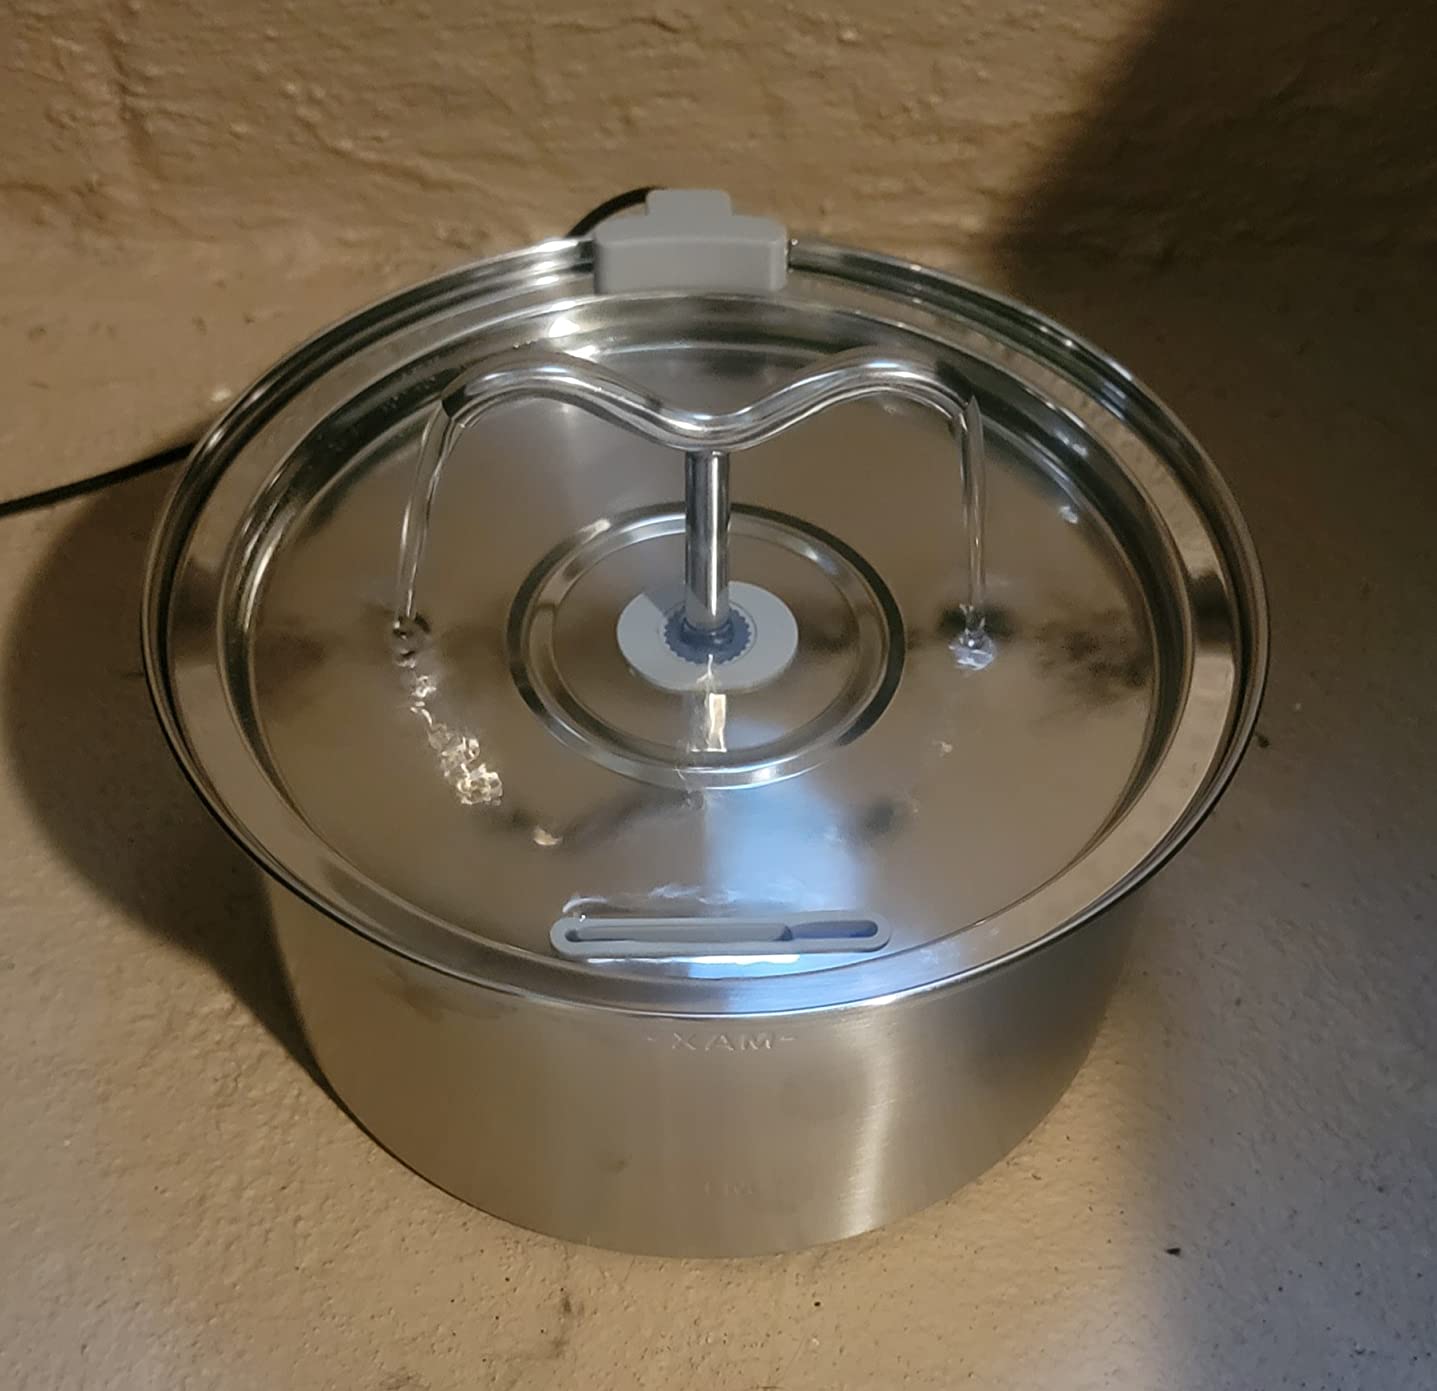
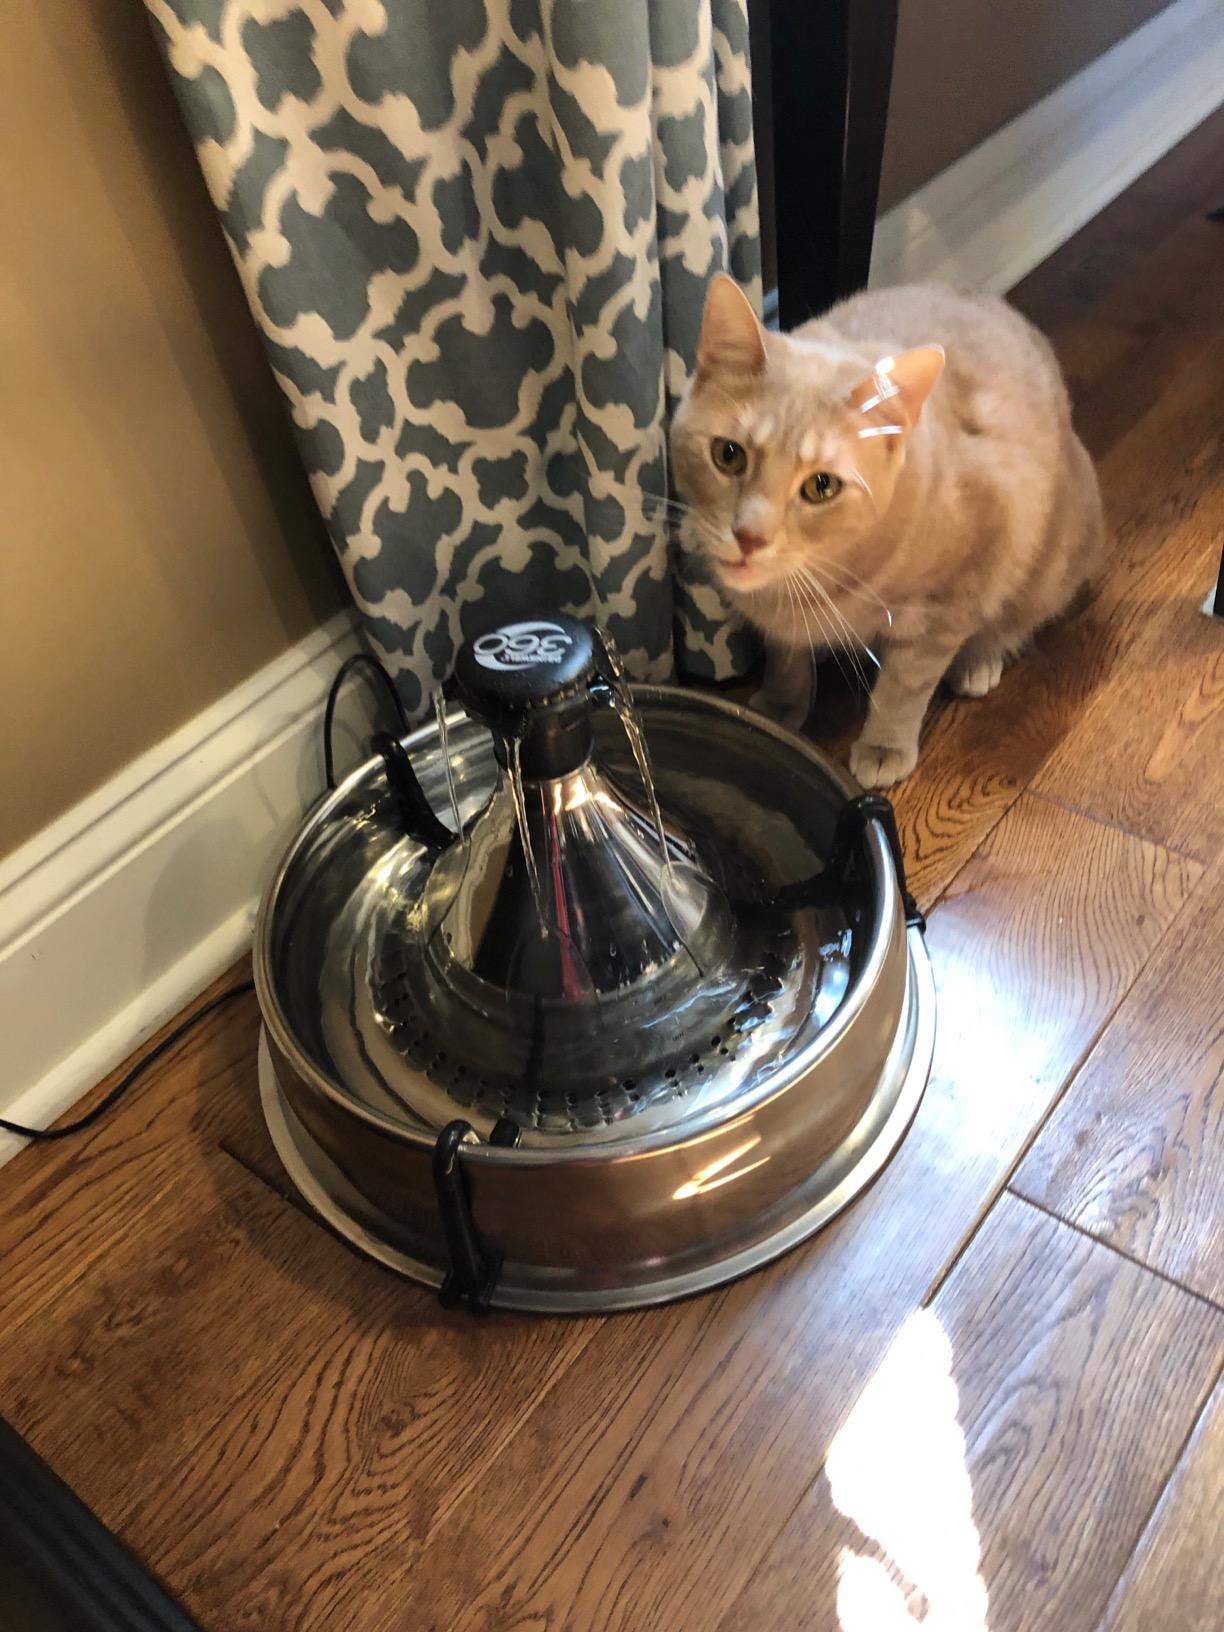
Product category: items_bowl
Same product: no